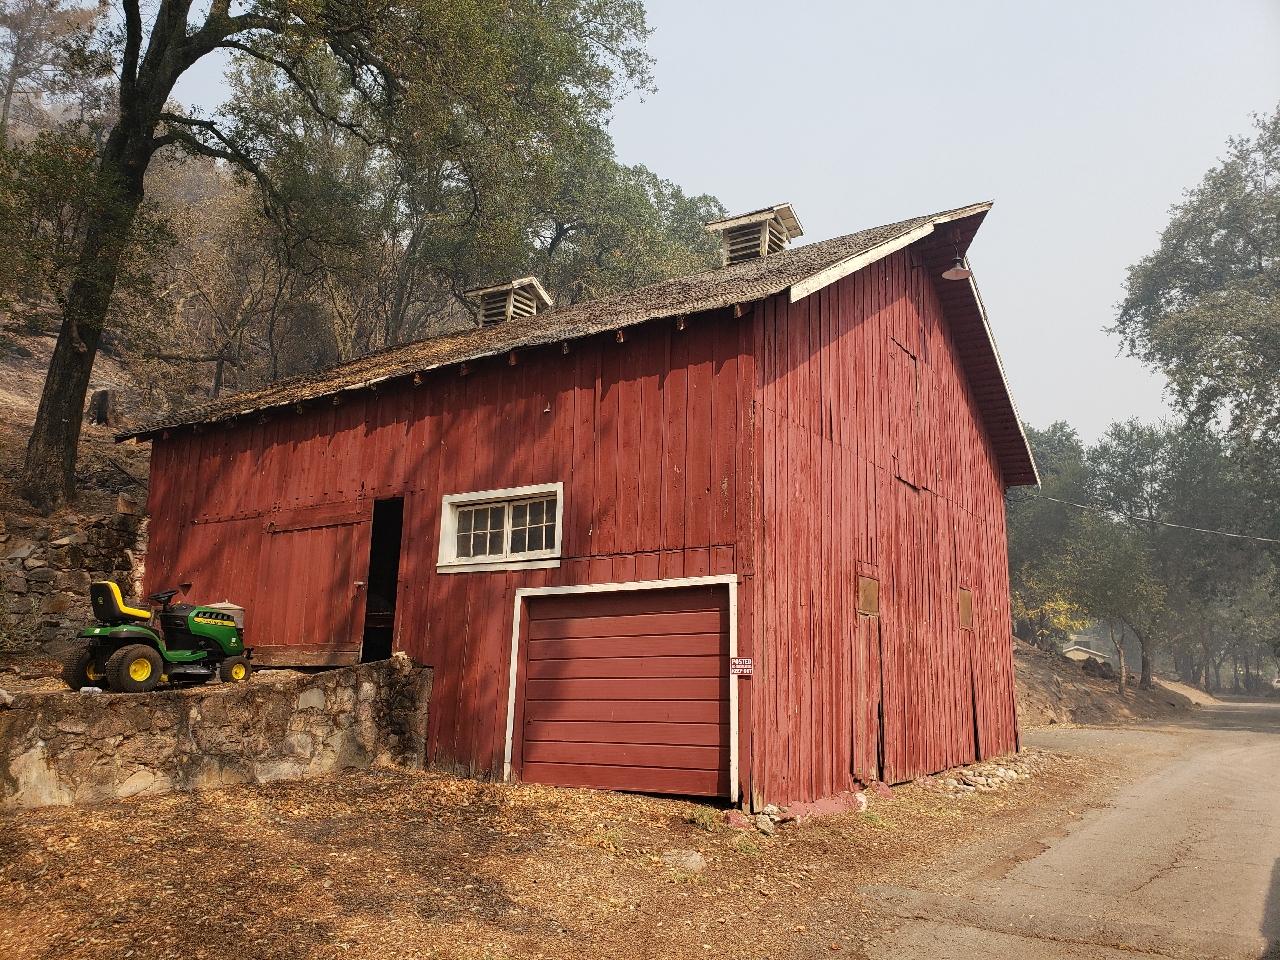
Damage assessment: no_damage